2016 Asian Women's Club League Handball Championship

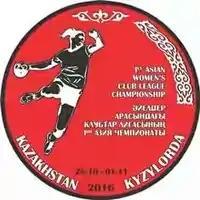
Logo of 1st Asian Women's Club League Handball Championship

The 2016 Asian Women's Club League Handball Championship, was the first edition of the Asian Women's Club League Handball Championship held from 26 October to 1 November 2016 at Kyzylorda, Kazakhstan under the aegis of Asian Handball Federation. It is the official competition for women's handball clubs of Asia crowning the Asian champions.